2003 FIFA Confederations Cup

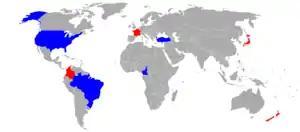
2003 FIFA Confederations Cup participating teams Red – Participated in Group A Blue – Participated in Group B

Italy, the UEFA Euro 2000 runners-up, declined to take part as did Germany, the 2002 FIFA World Cup runners-up. So did Spain, who were ranked second in the FIFA World Rankings at the time. They were replaced by Turkey, who came third in the 2002 FIFA World Cup.